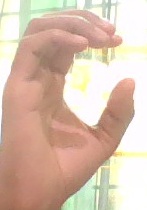
ASL sign: C